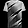
Label: T - shirt / top